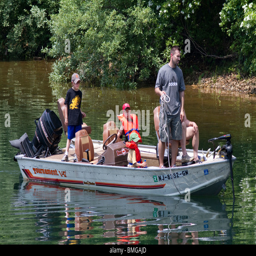
a fishing boat coming in to dock after a morning on the lake .